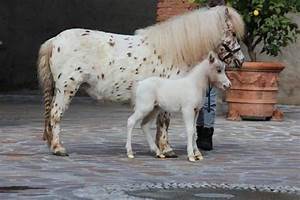
Label: horse